Christophe Kern

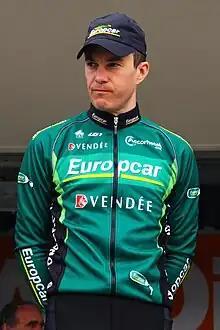
Kern at the 2011 Grand Prix de Denain

Christophe Kern (born 18 January 1981 in Wissembourg, Bas-Rhin) is a French former road racing cyclist, who rode professionally between 2003 and 2014 for the , and teams.